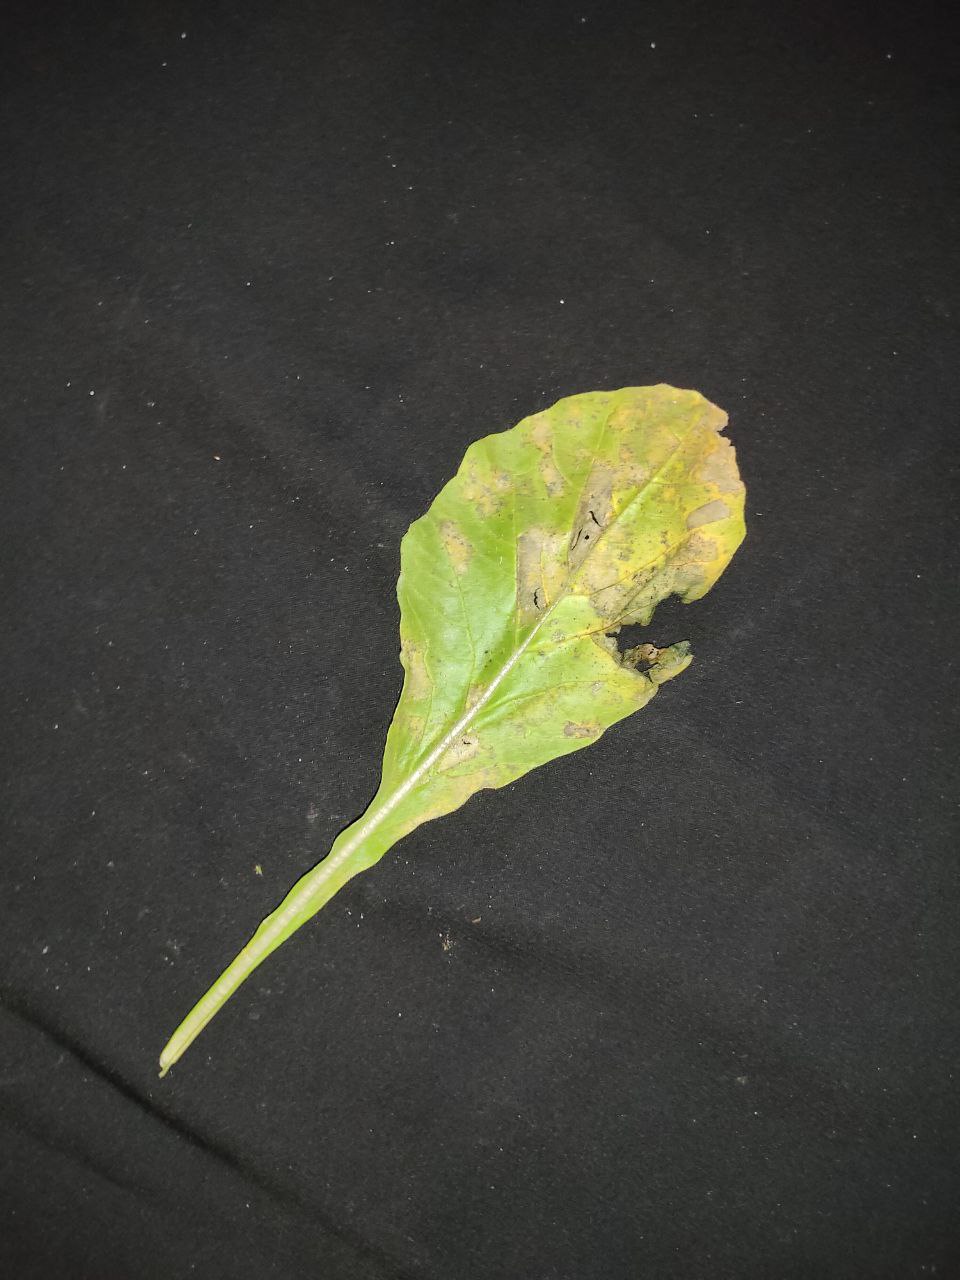
Label: Downey mildew